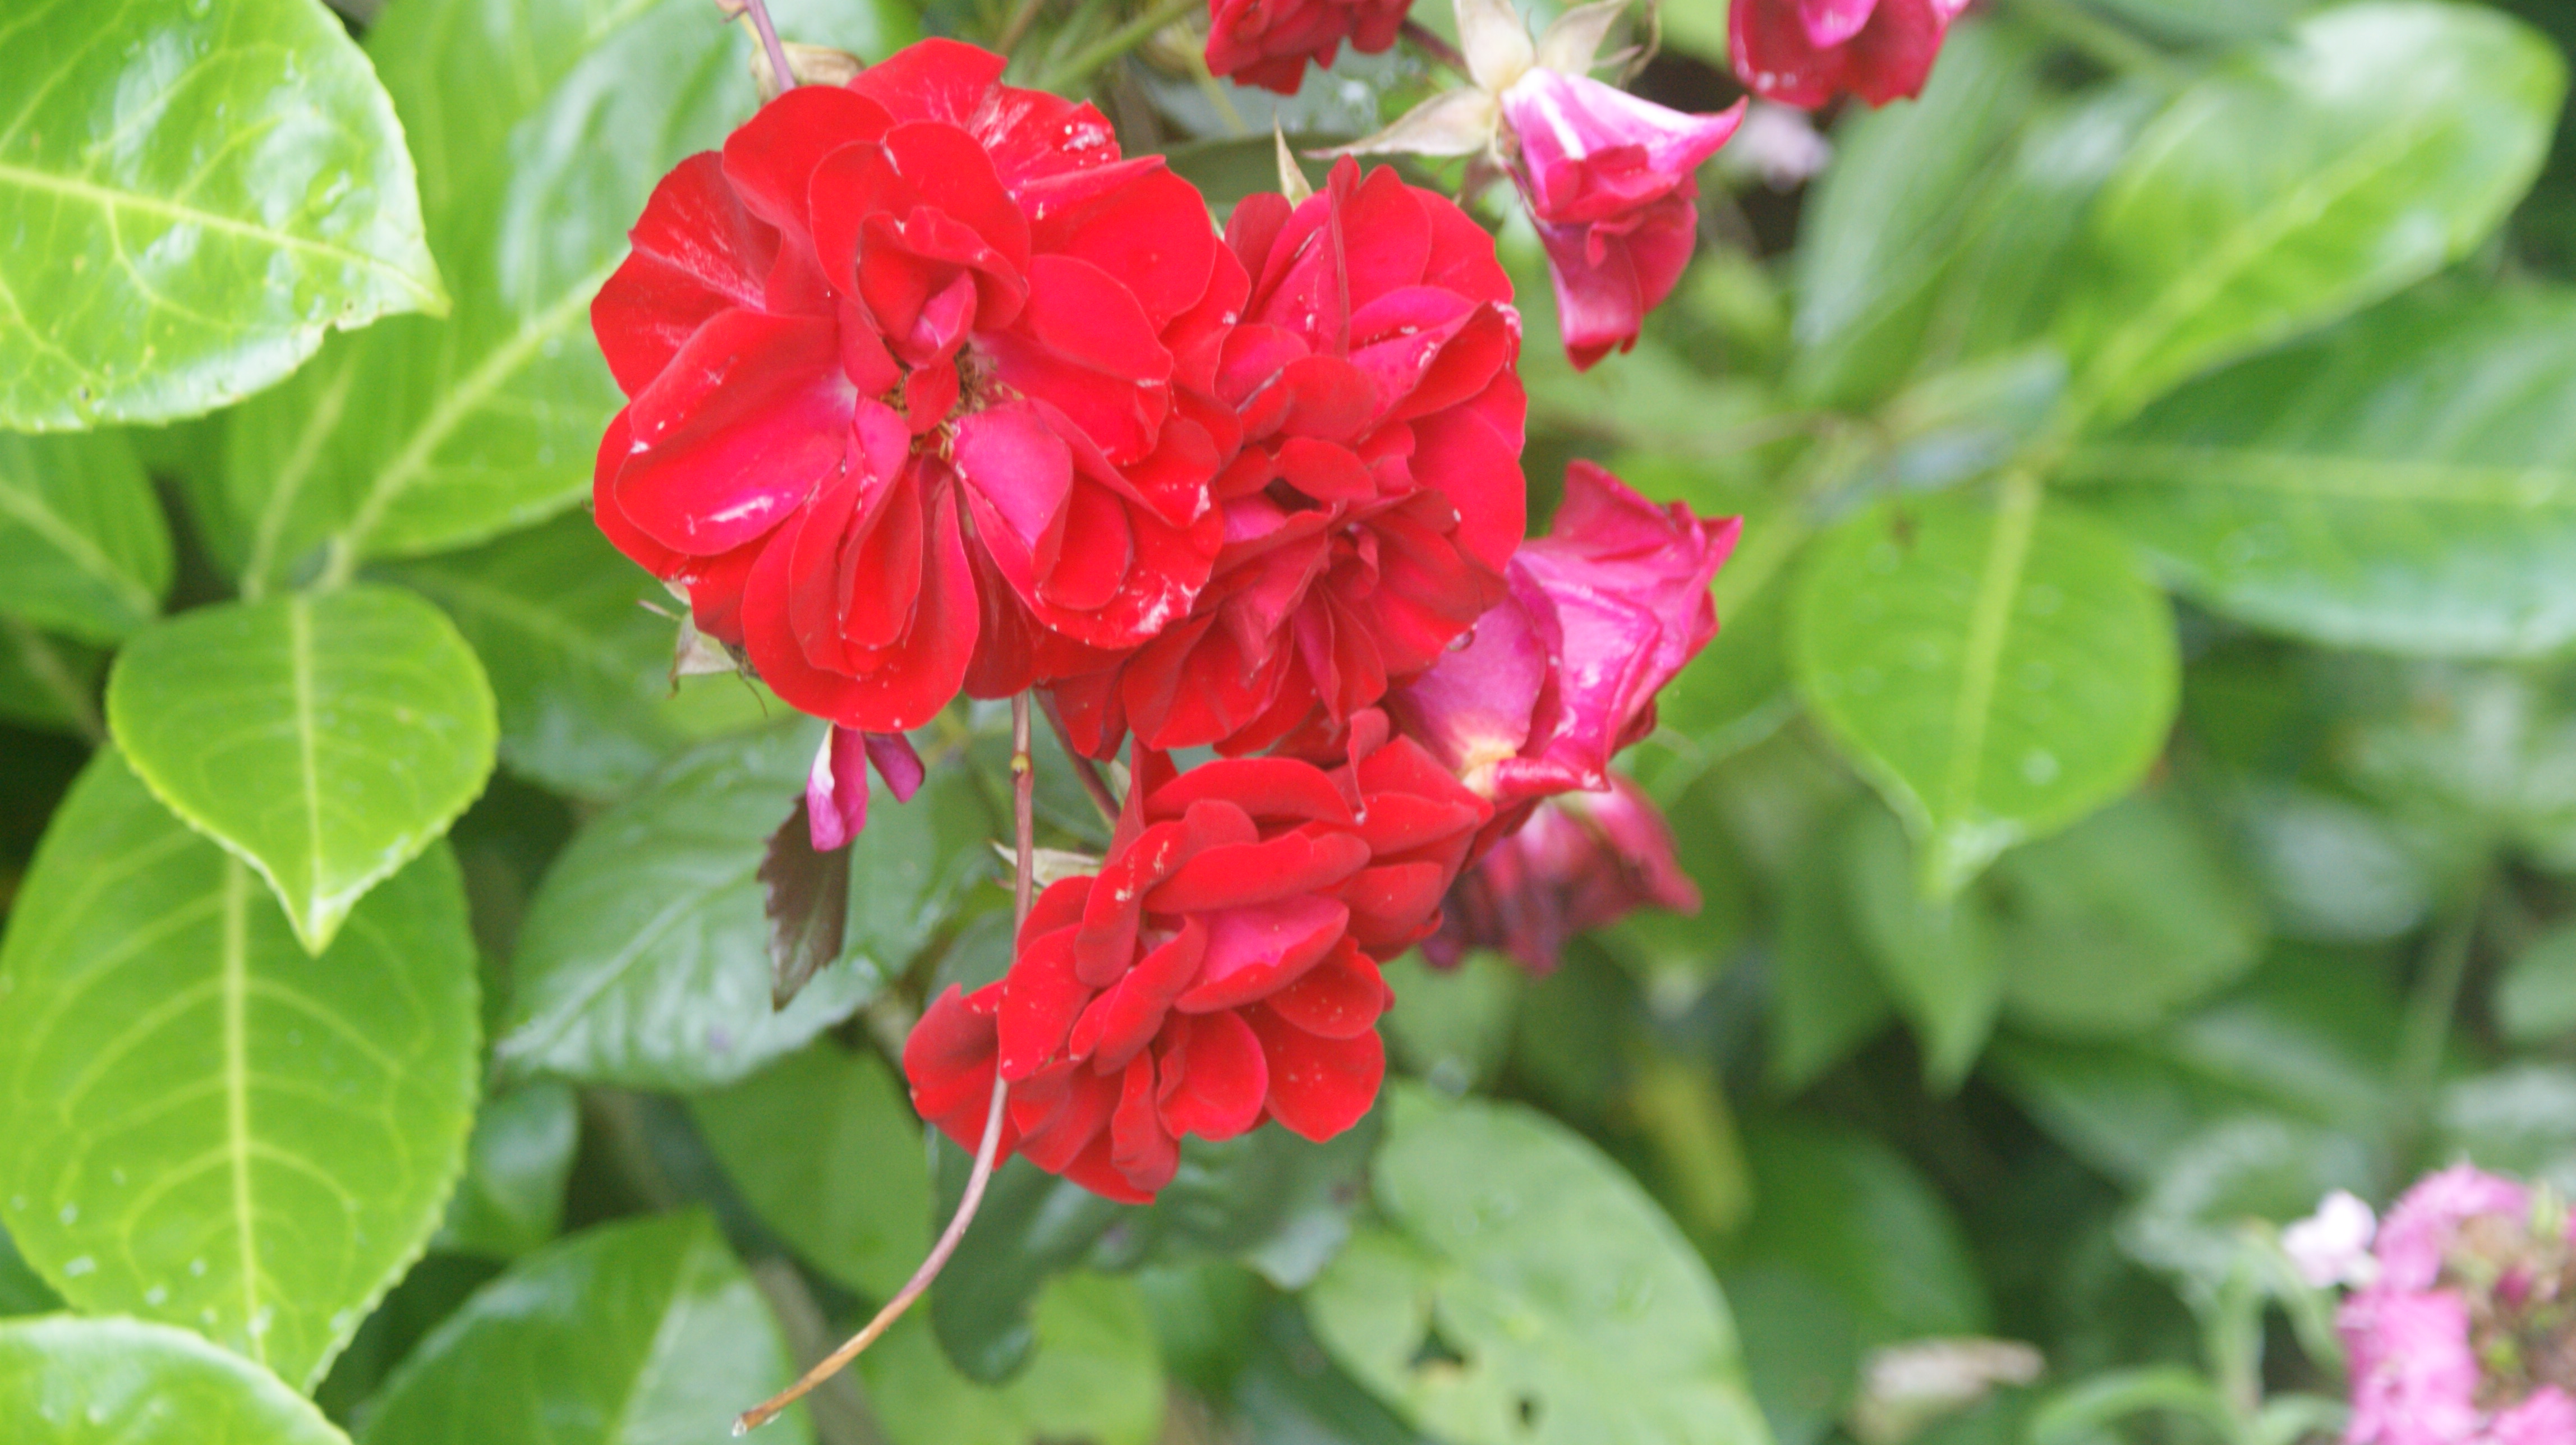
flower, rose, red, flowering plant, petal, plant, pink, subshrub, annual plant, four o clock family, geranium, magenta